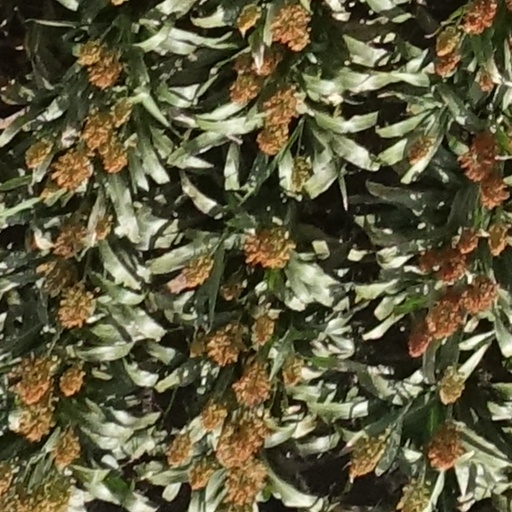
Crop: sorghum